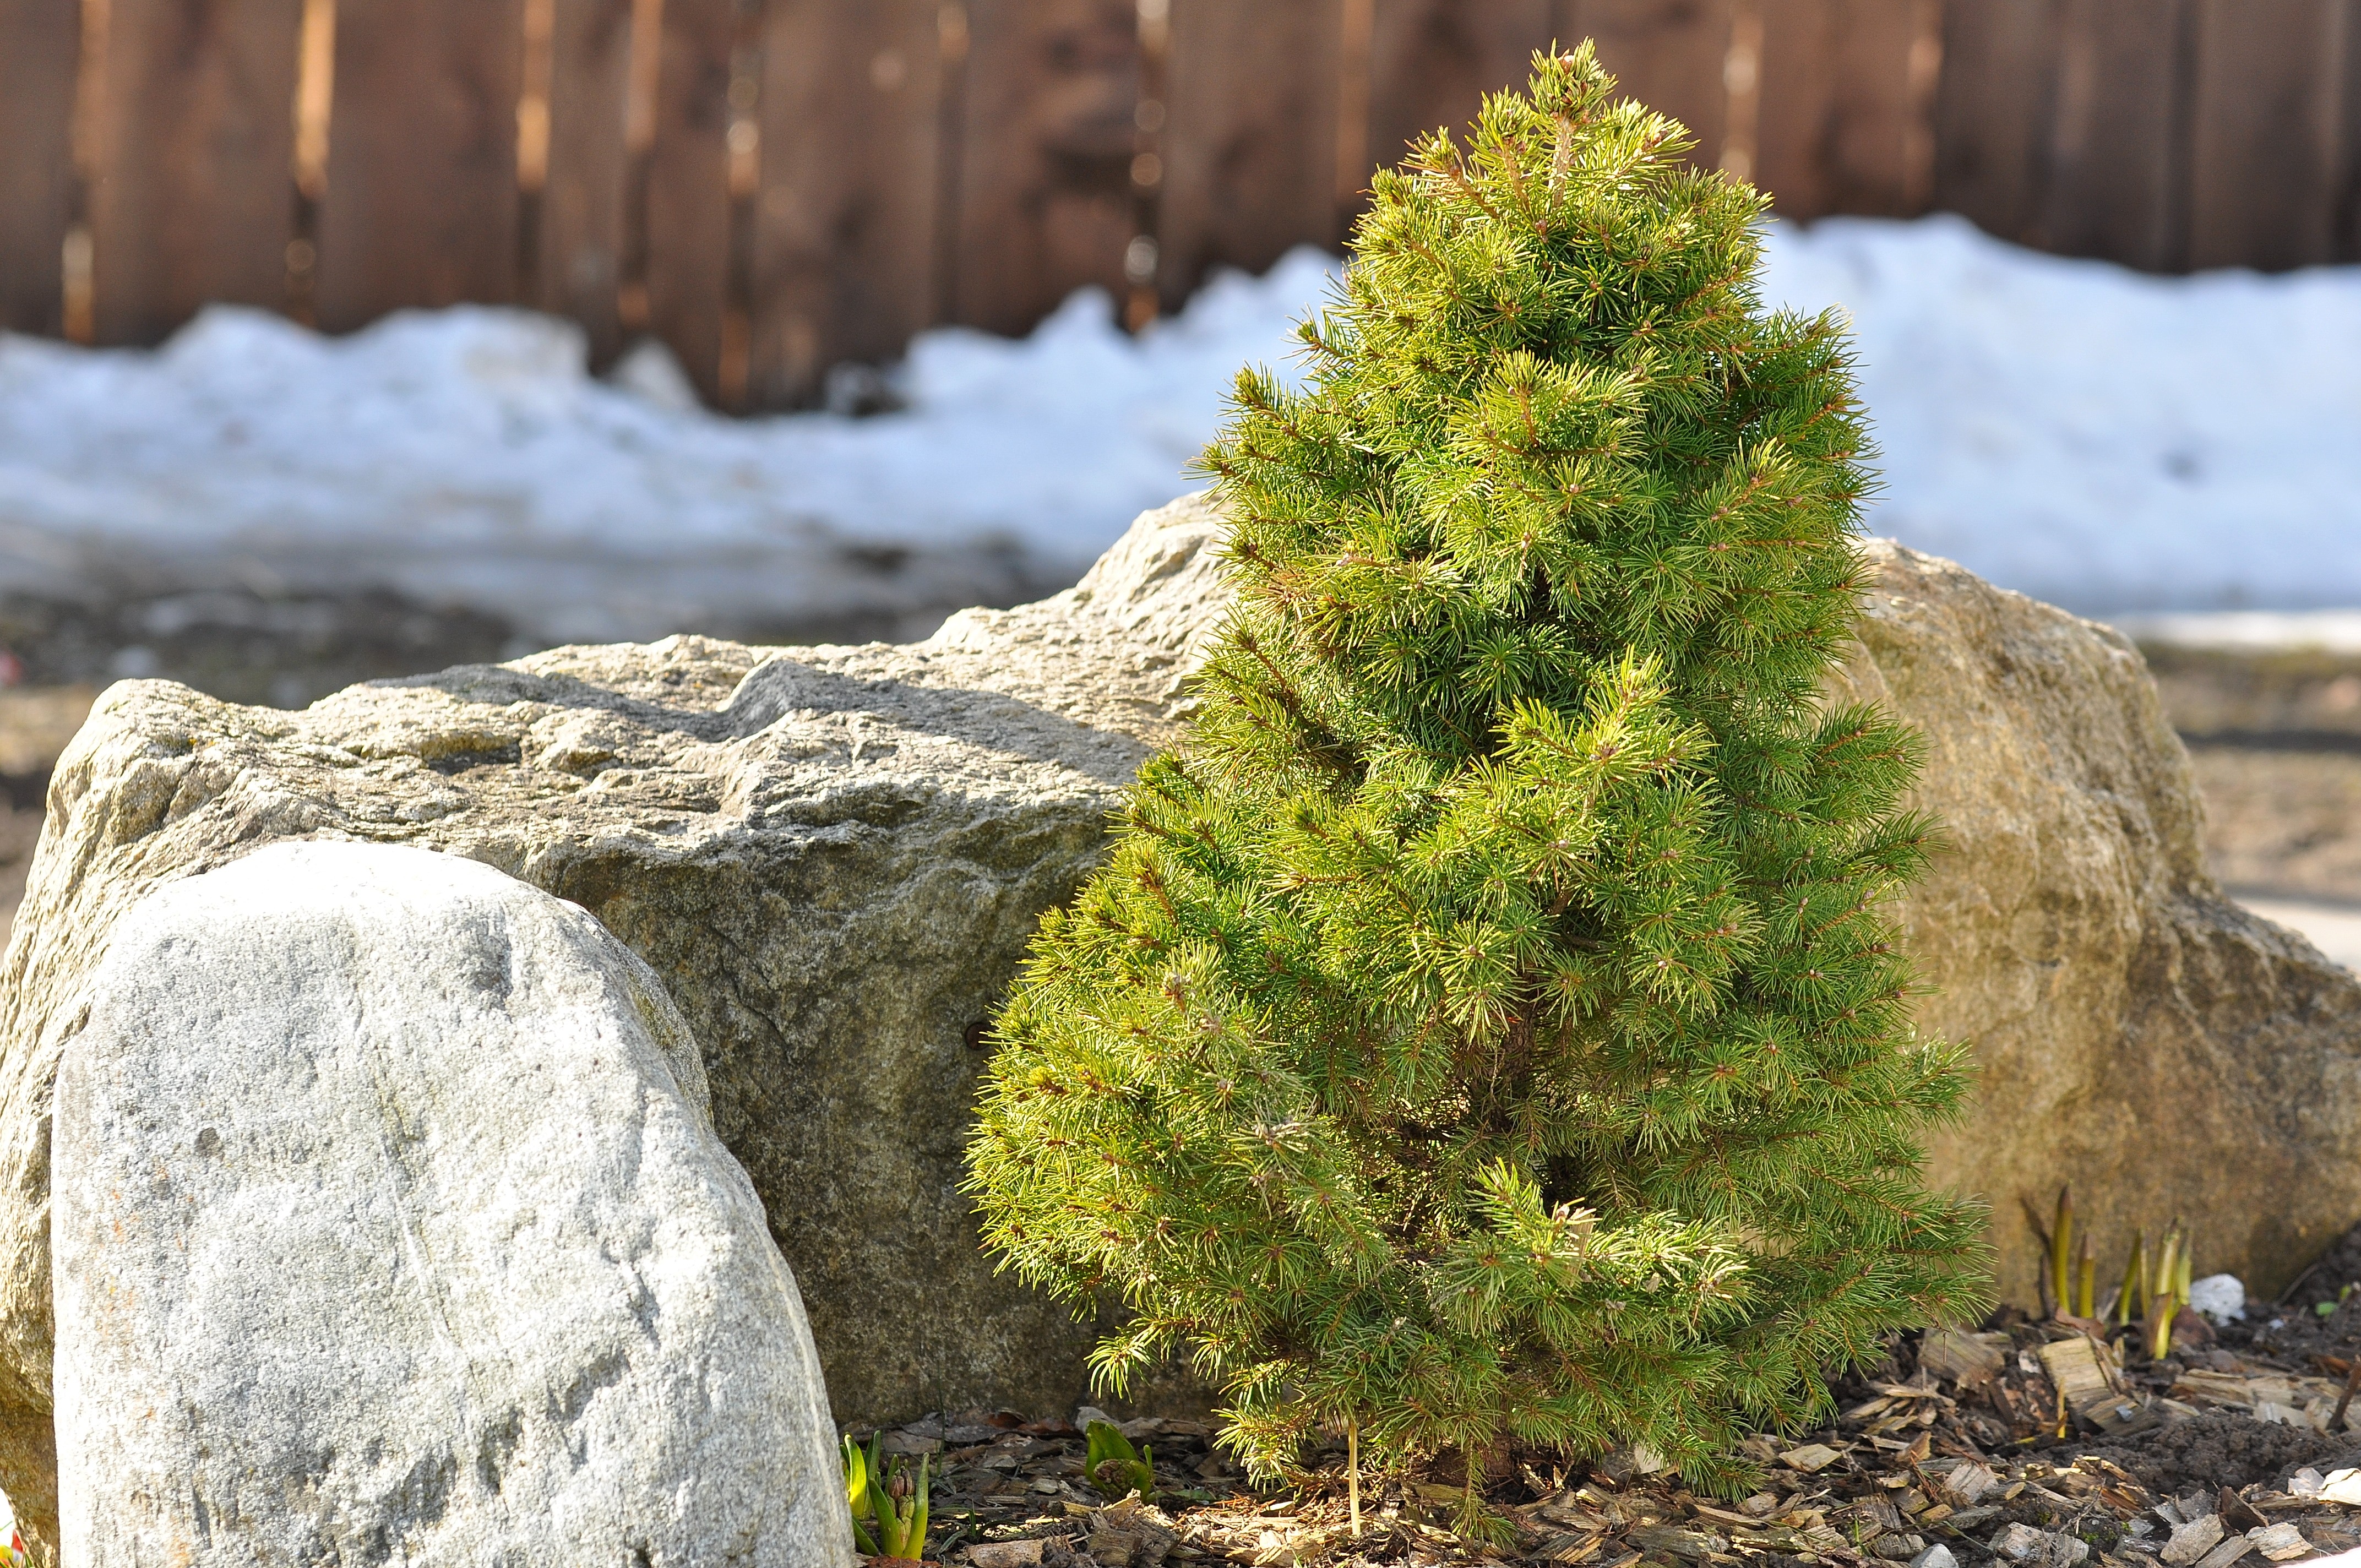
tree, rock, plant, leaf, flower, garden, fir, stones, spruce, needles, ornamental plant, b umchen, woody plant, land plant, dwarf fir